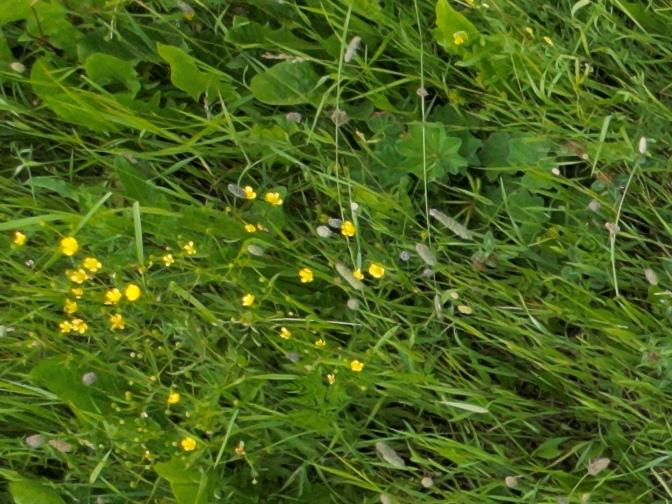
Flowers visible: yarrow flowers